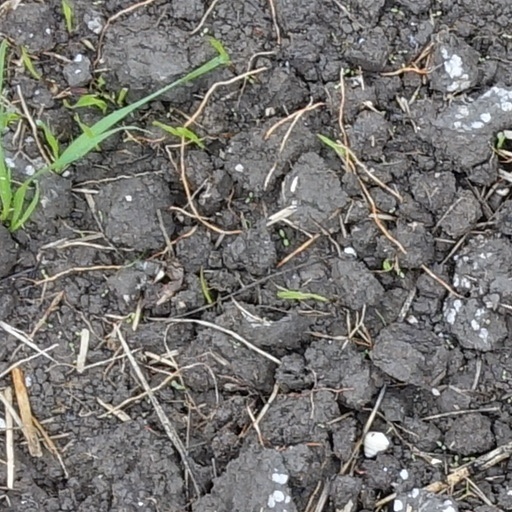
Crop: wheat